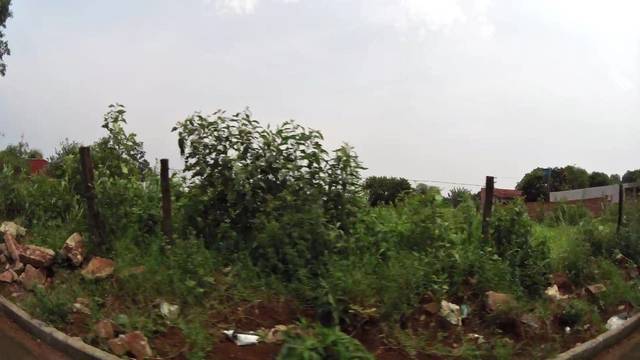
Region: Brazil
Coordinates: -25.574, -54.604